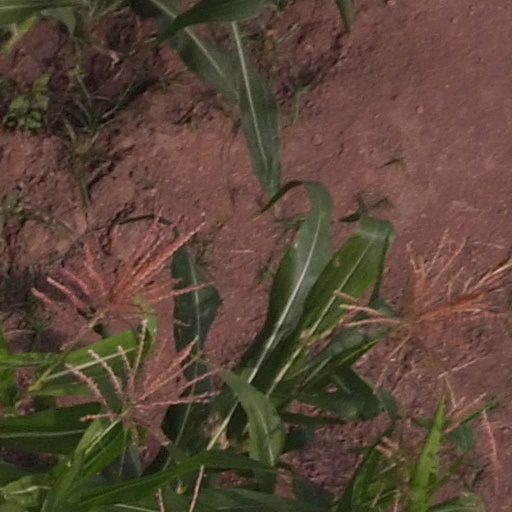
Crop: maize; corn